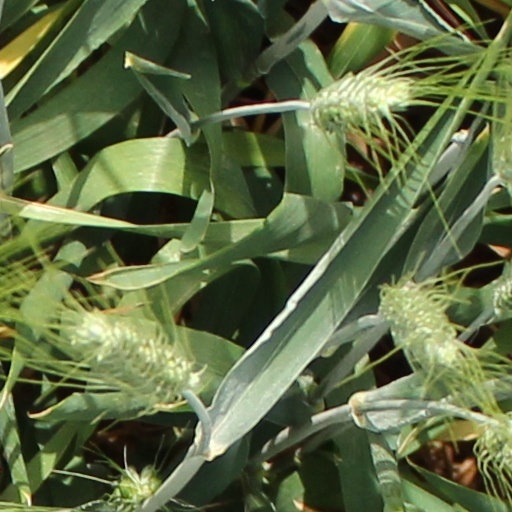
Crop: wheat